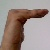
The image shows a hand gesture representing a space in Indian Sign Language.